Estadio José María Minella

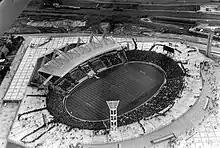
Aerial view of the stadium in 1978, when it was inaugurated to host the FIFA World Cup

The stadium was also the main venue of the 2001 Rugby World Cup Sevens